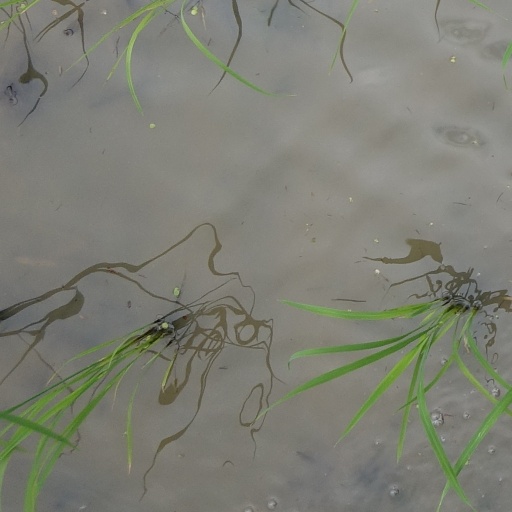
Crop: rice